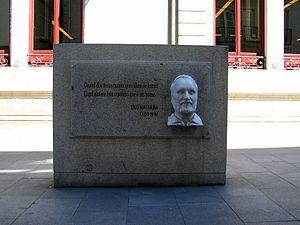
Eugenio Novo Neira alias Uxío Novoneyra, né à Folgoso do Courel le 19 janvier 1930, mort à Saint-Jacques-de-Compostelle le 30 octobre 1999, est un poète et écrivain en langue galicienne.